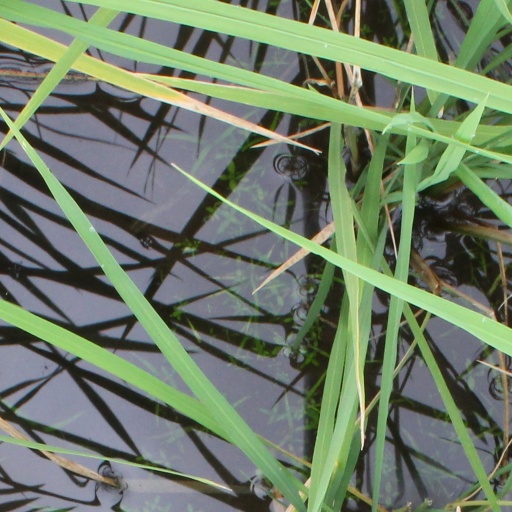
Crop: rice